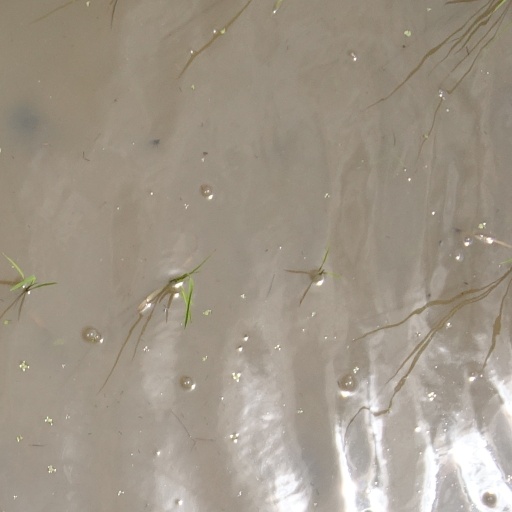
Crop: rice